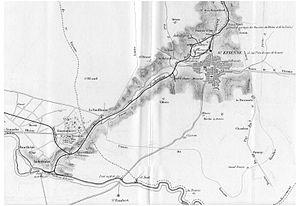
Carte du chemin de fer de Saint-Étienne à Andrezieux. Attention! l'orientation est Nord = gauche, Sud = droite
La ligne de Saint-Étienne à Andrézieux est la première ligne de chemin de fer établie en Europe continentale. La construction en fut accordée par ordonnance du roi Louis XVIII à Louis-Antoine Beaunier en 1823.
Marc Seguin, dit « Seguin Aîné », né le 20 avril 1786 à Annonay et mort dans la même ville le 24 février 1875, est un scientifique, inventeur, ingénieur et entrepreneur français.
La Compagnie du chemin de fer de Saint-Étienne à la Loire construisit et exploita la première ligne de chemin de fer commerciale d'Europe continentale. Ouverte en 1827 entre le lieu-dit le Pont-de-l’Âne, dans l'ancienne commune d’Outre-Furan, et le port d’Andrézieux, elle précéda de quelques mois la ligne Budweis–Linz, en Bohême.
Andrézieux-Bouthéon est une commune française située dans le département de la Loire en région Auvergne-Rhône-Alpes, à une dizaine de kilomètres de Saint-Étienne.